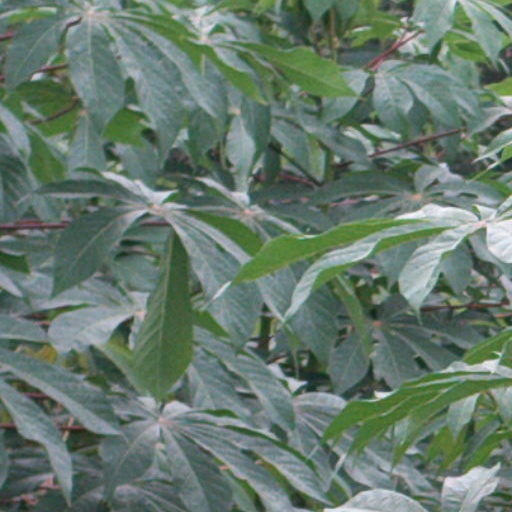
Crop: cassava